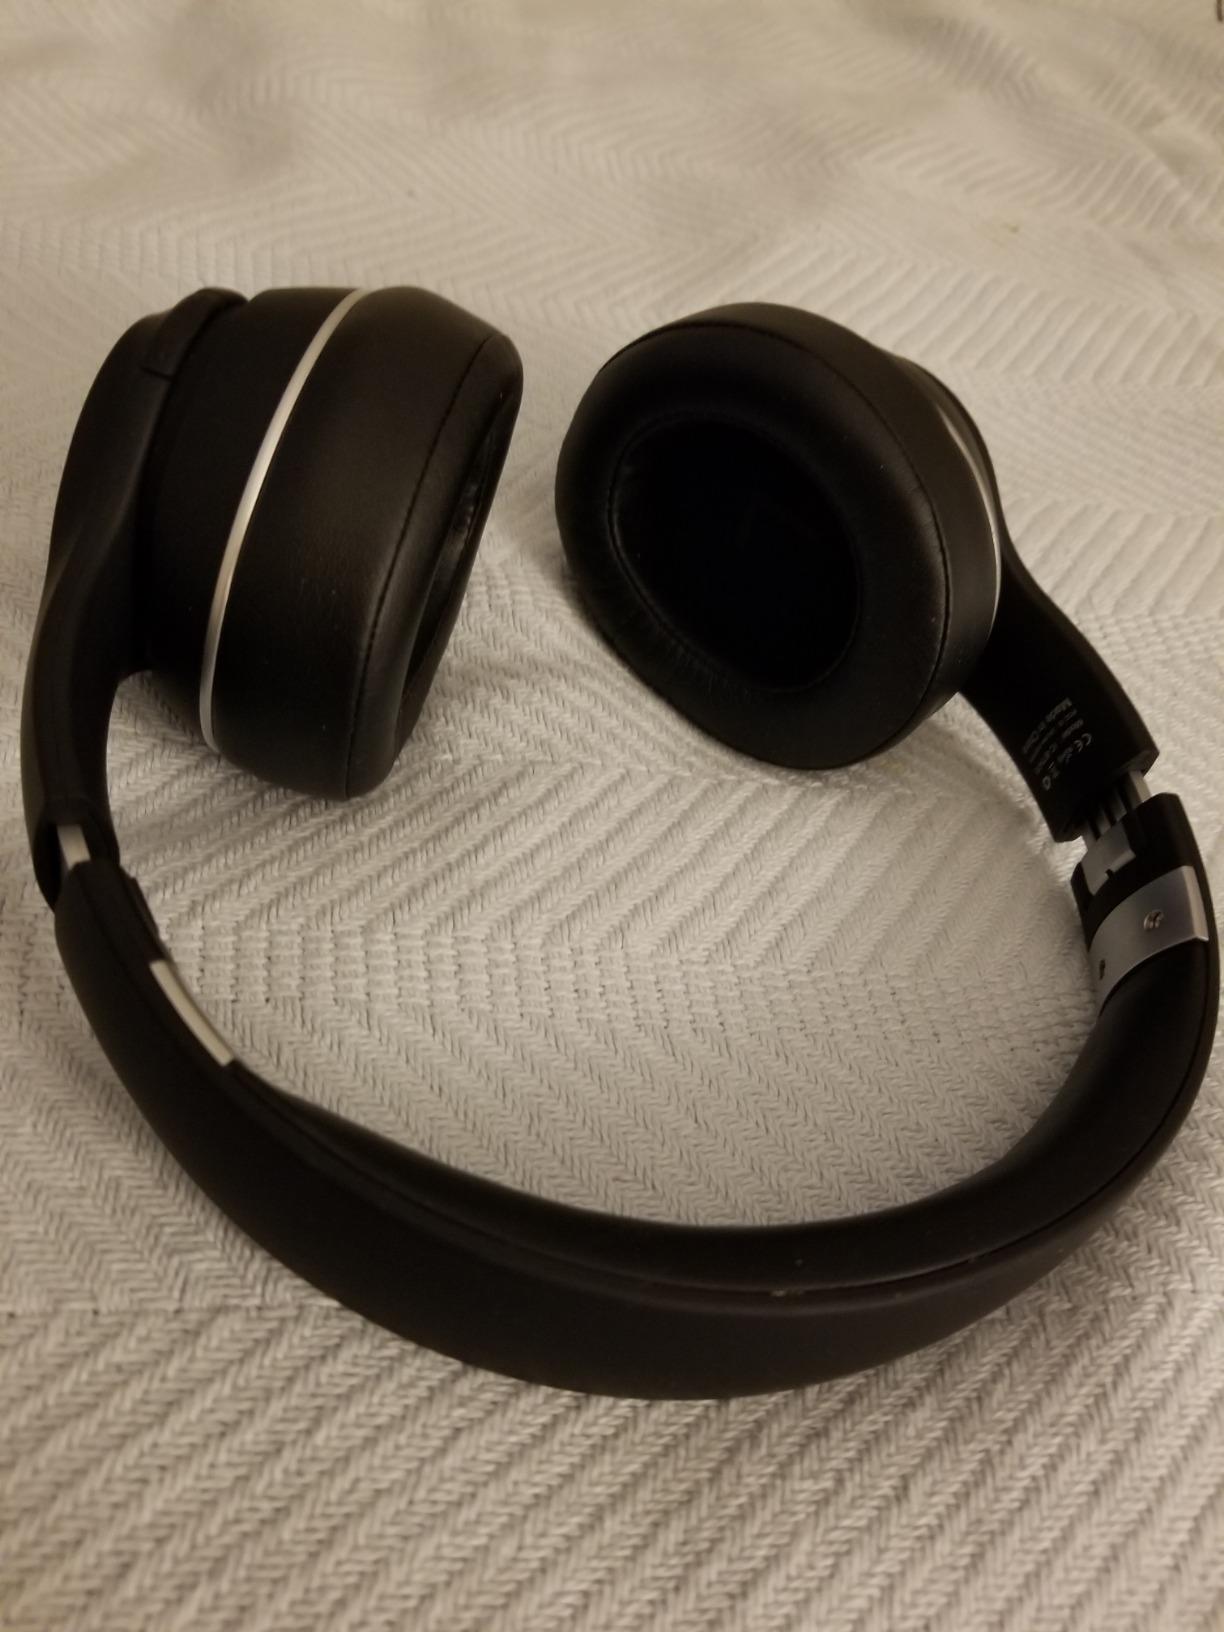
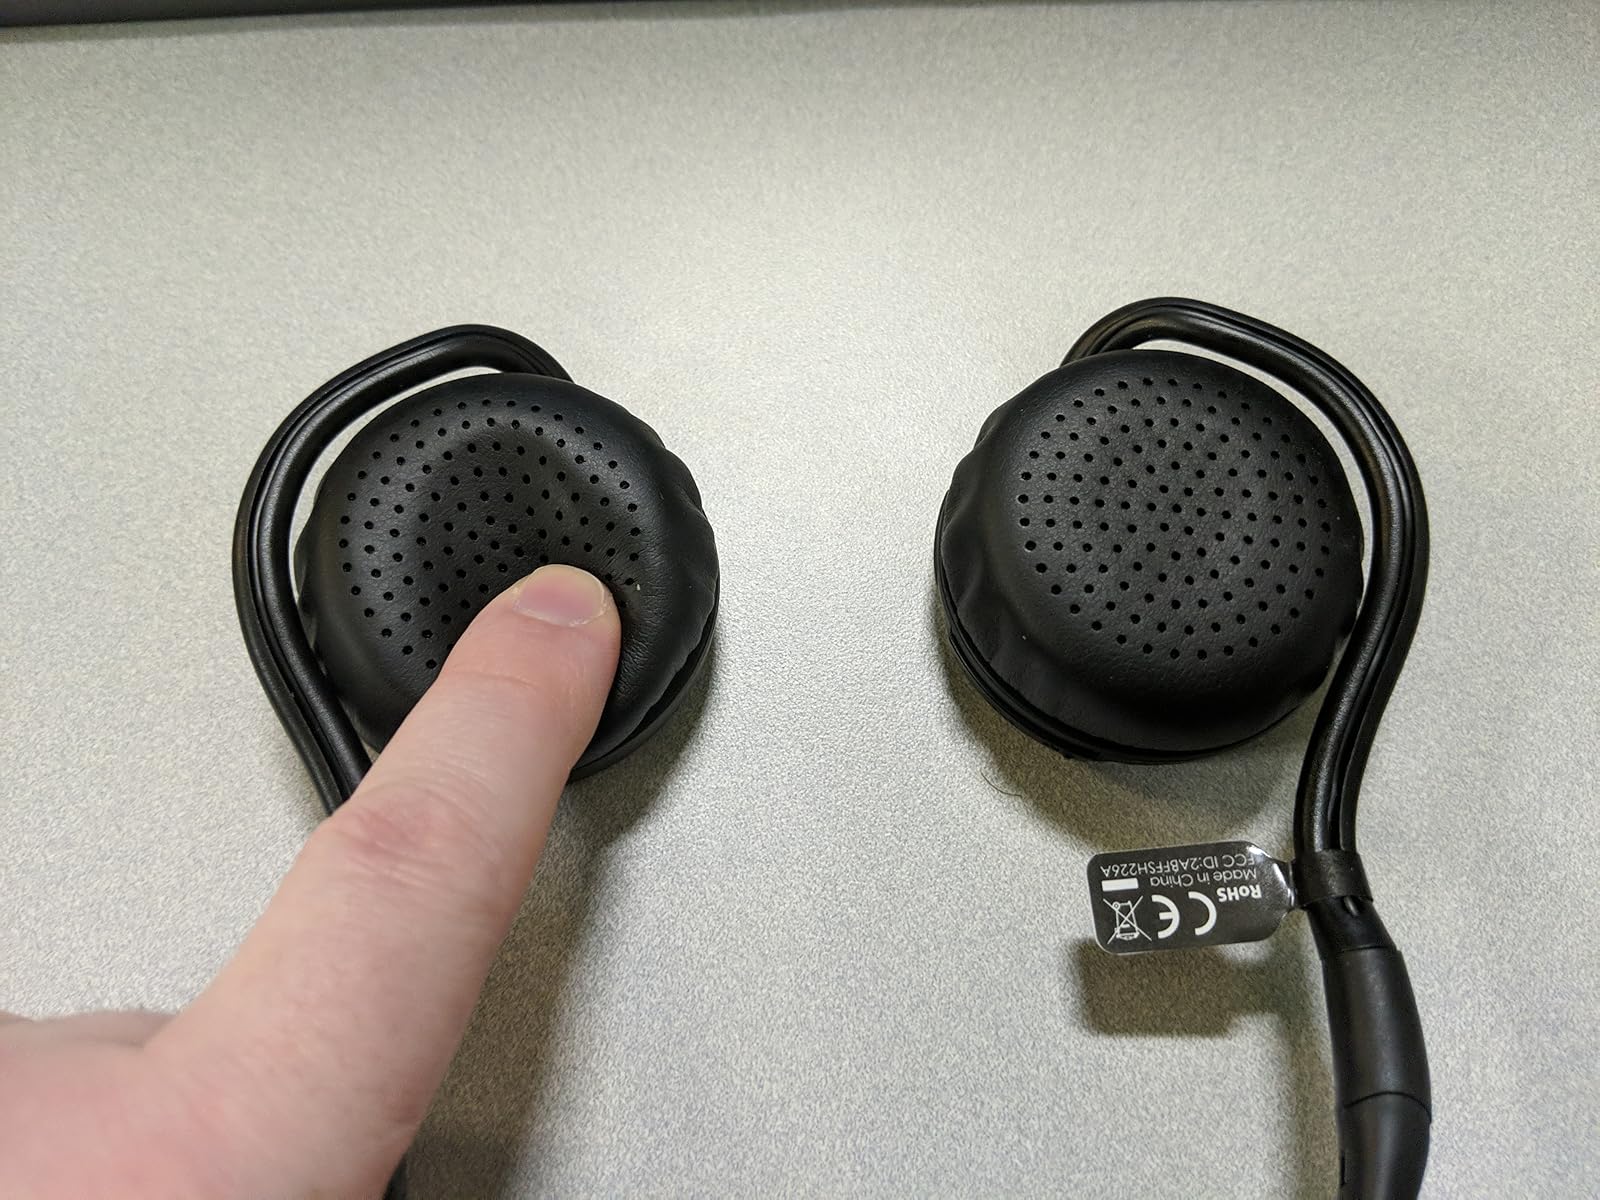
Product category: headphones
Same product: no